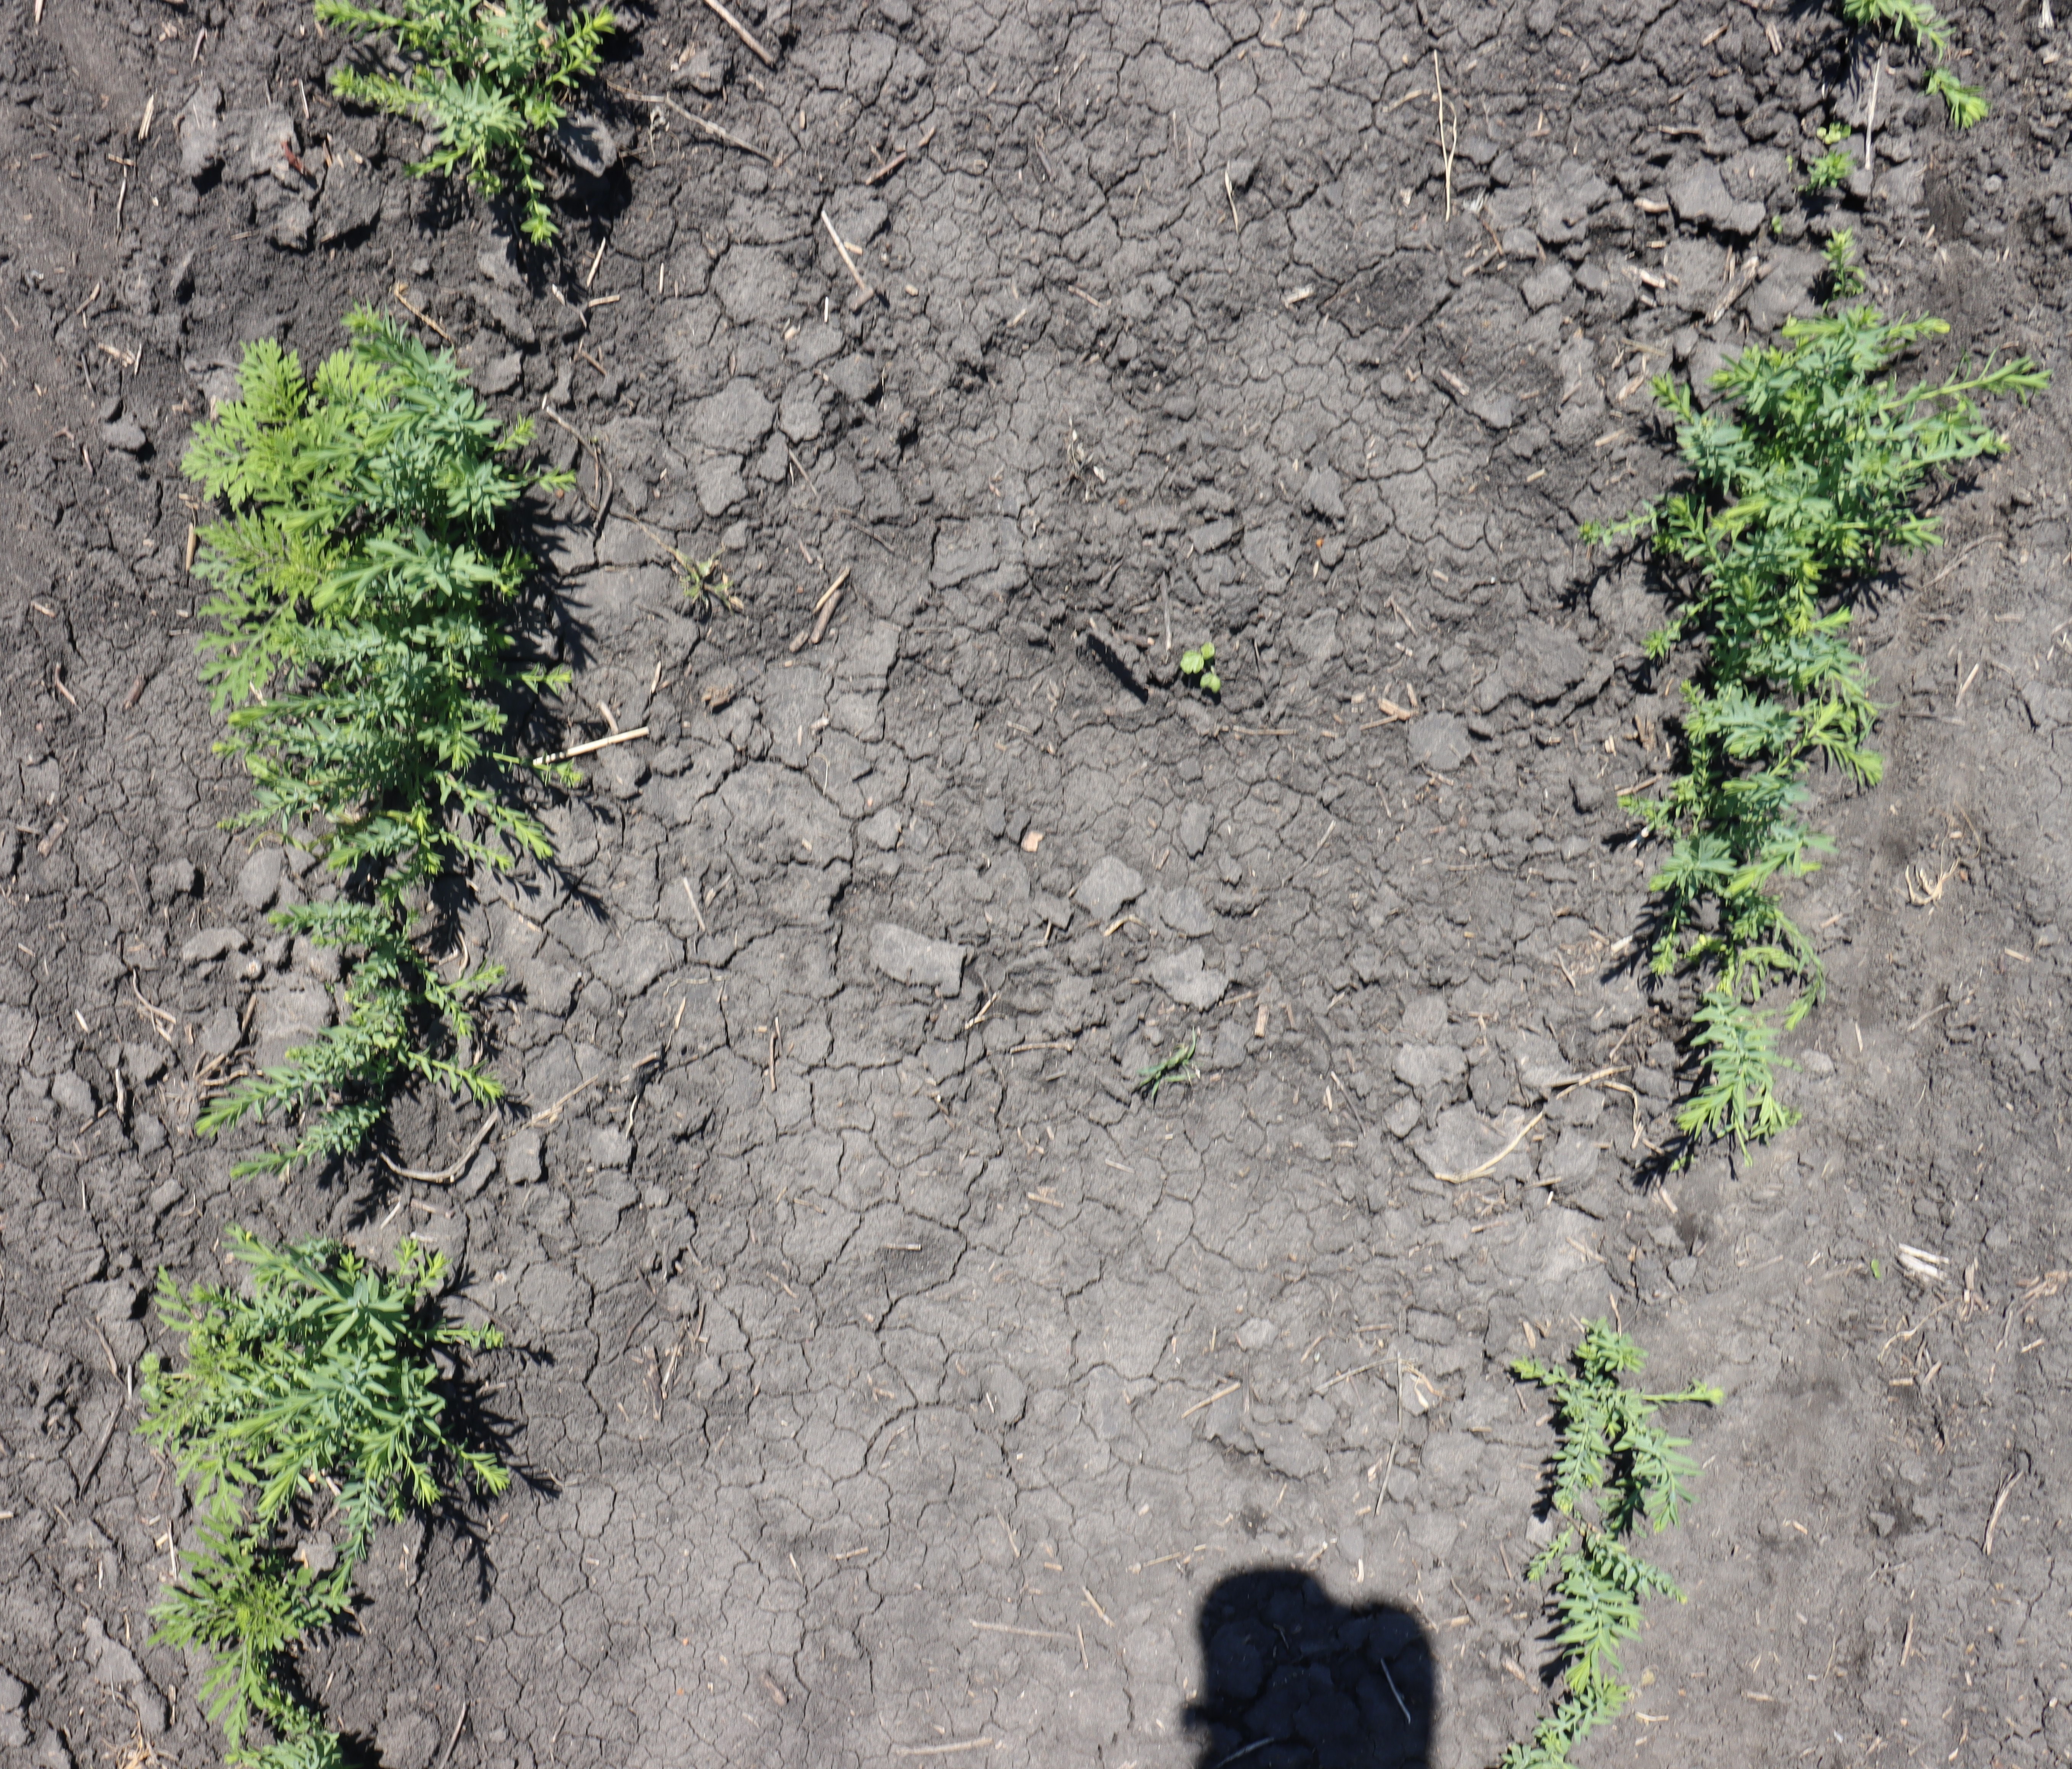
Crop: Flax
Objects: Flax, Flax, Flax, Flax, Flax, Ragweed, Flax, Ragweed, Ragweed, Flax, Flax, Flax